Anne Carine Tanum

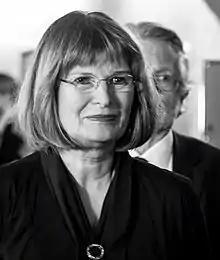
Tanum at the central bank chiefs speech in 2016.

Anne Carine Tanum (born 27 November 1954) is a Norwegian business executive. She is the former owner and managing director of the Tanum chain of bookstores in the Oslo area which was sold to Egmont in 2006. The current chair of DNB and Litteraturhuset (Oslo's House of Literature), in May 2015 she was appointed chair of the board of directors of the Norwegian Opera.